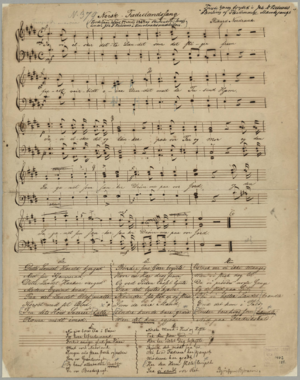
Ja, vi elsker dette landet / Nordraaks komposition
Rikard Nordraaks renskrevne manuskript til "Norsk Fædrelandssang" med tilføjelser af J.D. Behrens.
Ja, vi elsker dette landet er en norsk patriotisk sang, der blev skrevet af Bjørnstjerne Bjørnson mellem 1859 og 1866. Melodien blev komponeret af hans fætter Rikard Nordraak. Fra midten af 1860'erne til begyndelsen af det 20. århundrede overtog sangen gradvist pladsen som den anerkendte norske nationalsang. Sangen blev først officielt vedtaget som nationalsang i 2019; tidligere er flere andre sange blevet anset for nationalsange i Norge og i det meste af 1800-tallet var der andre mere populære sange, først og fremmest Norges Skaal og Sønner av Norge.